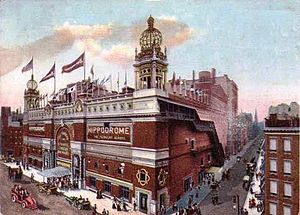
New York Hippodrome
Hippodromen på et håndmalet postkort sendt i 1907
Hippodrome Theatre, også kaldet New York Hippodrome, var et teater i New York City fra 1905 til 1939 på Sixth Avenue mellem 43rd Street og 44th Street i Theater District i Midtown Manhattan. Det kaldtes for verdens største teater af dets byggere og havde 5.300 siddepladser og en 30 gange 61 meter stor scene. Teatret var udstyret med datidens seneste teknologi indenfor teaterudstyr, herunder en løftbar vandtank i glas.